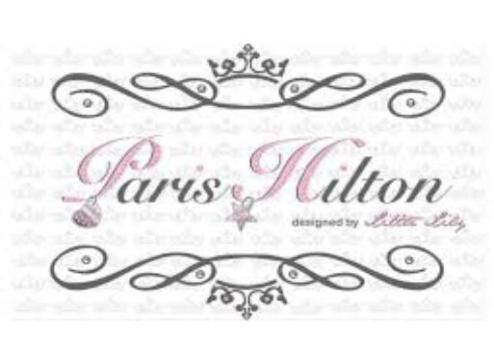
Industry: Necessities